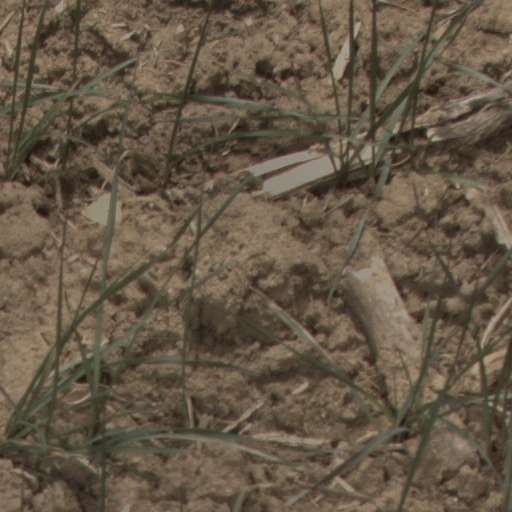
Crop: wheat